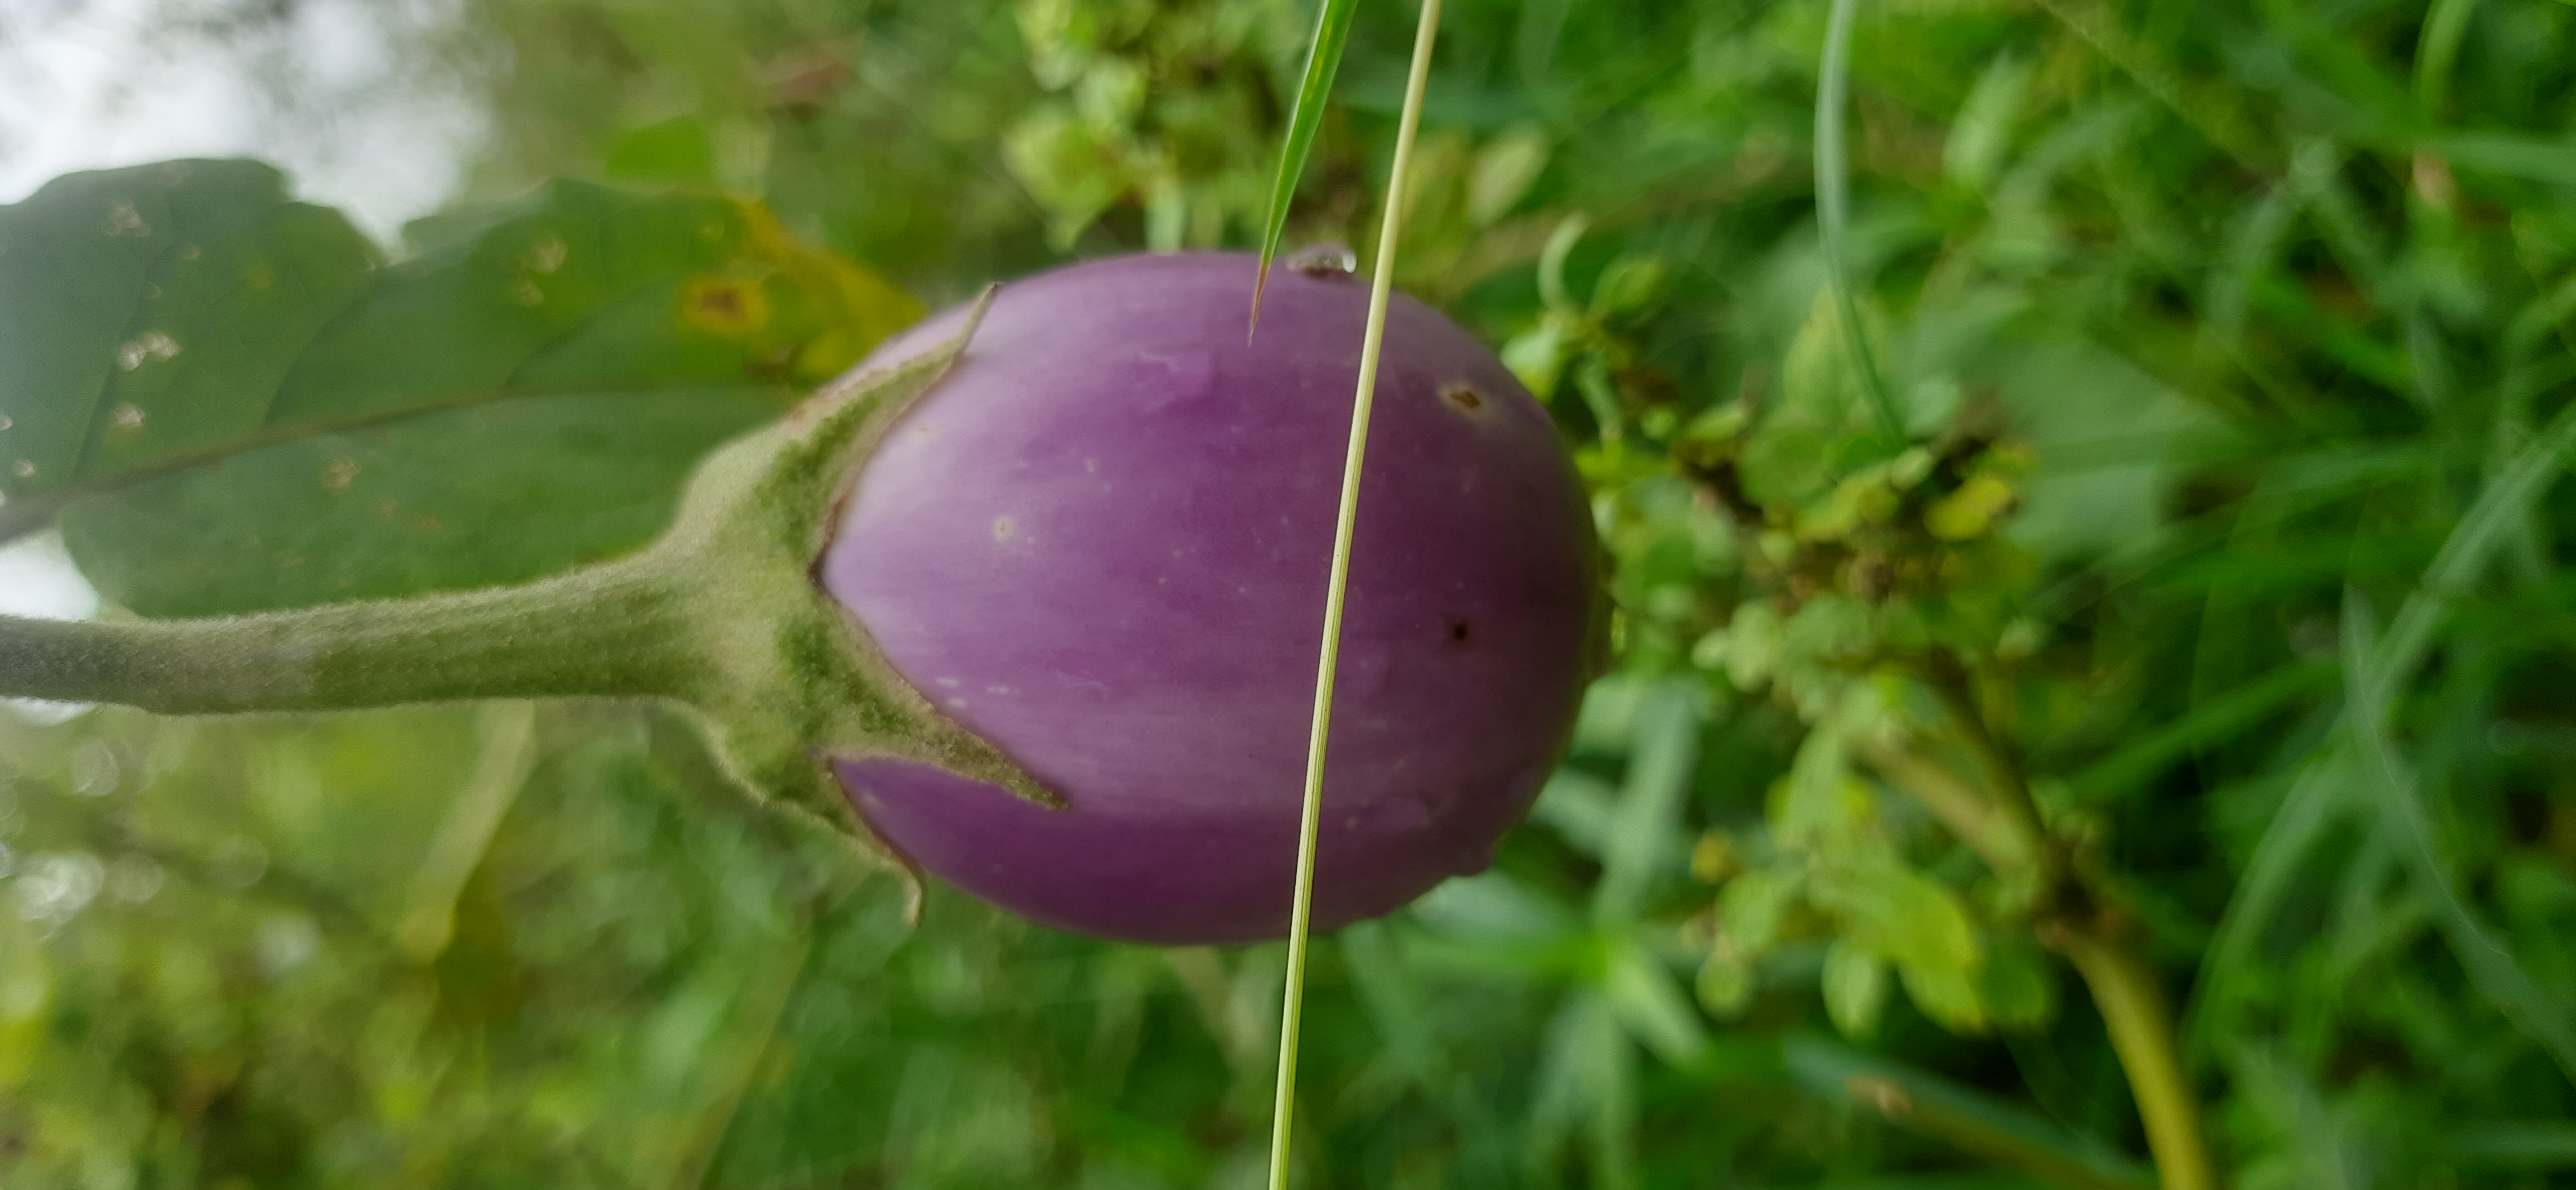
Label: Healty Brinjal